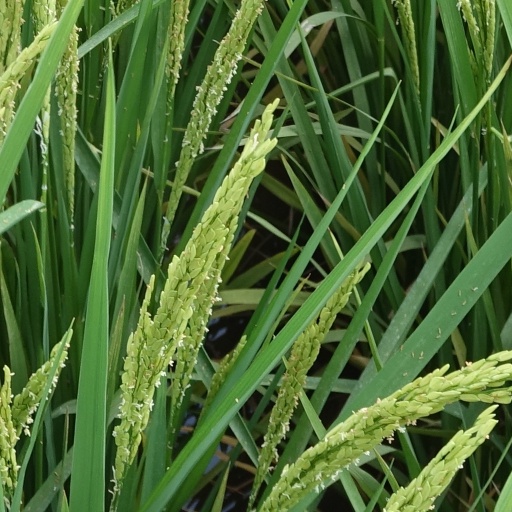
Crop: rice